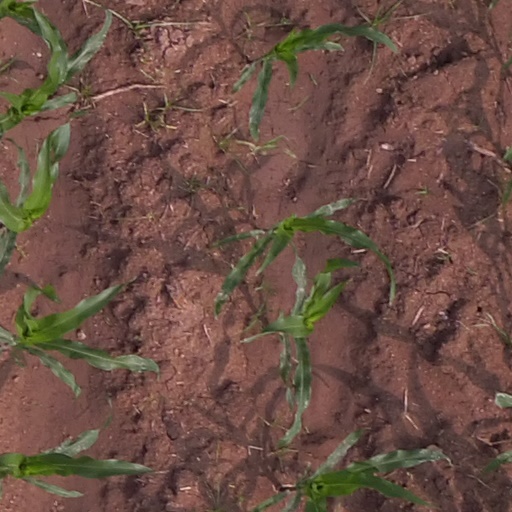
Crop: maize; corn